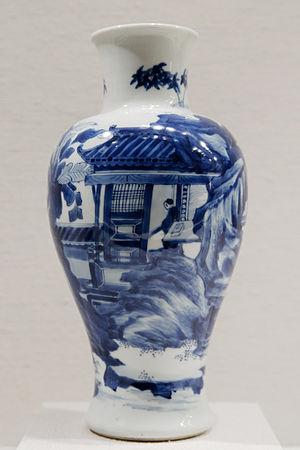
Vase de la dynastie Qing (1644-1911), période Kangxi (1662–1722).
La céramique chinoise, principalement connue pour la porcelaine que les Chinois ont inventée, est riche d'une longue tradition d'innovations techniques et stylistiques.